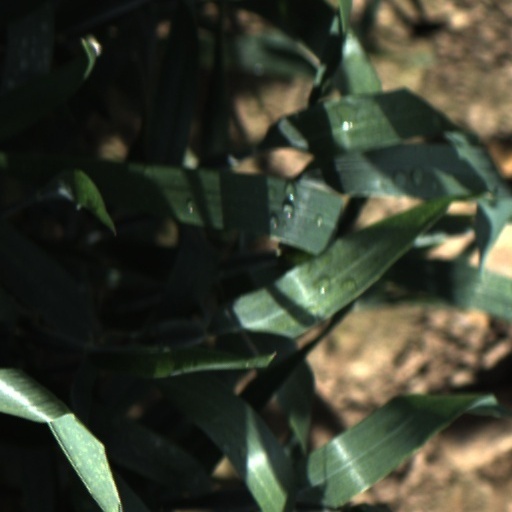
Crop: wheat